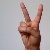
The image shows a hand gesture representing the letter 'V' in Indian Sign Language.